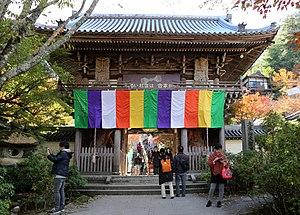
Le Daishō-in ou Daisyō-in est un temple bouddhiste historique situé sur le mont Misen, la montagne sacrée de l'île de Itsukushima au large des côtes de Hatsukaichi au Japon. 14ᵉ des 33 temples du pèlerinage de Chūgoku Kannon, il est réputé pour ses érables et leur couleurs automnales. Il est aussi appelé Suishō-ji. Avec le mont Misen, Daishō-in se trouve dans la zone du patrimoine mondial du sanctuaire Itsukushima-jinja.